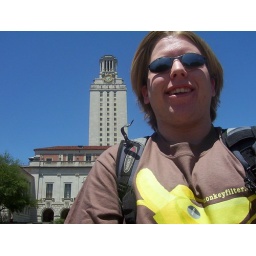
Me modeling the Mofi shirt in front of the tower